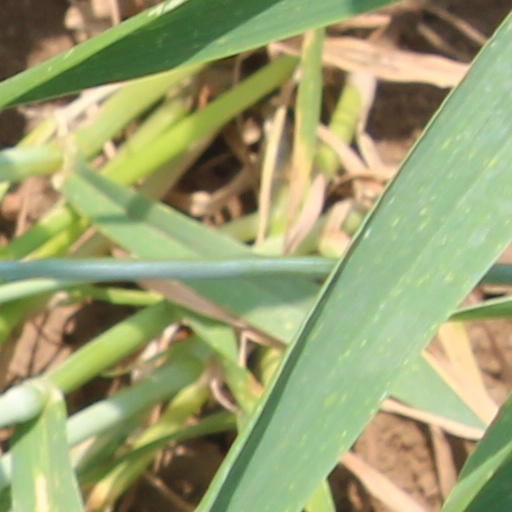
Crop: wheat